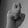
ASL letter: X